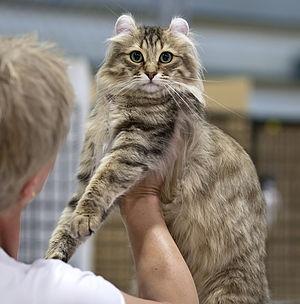
Un american curl à poil long durant l'exposition féline de Jämsä en 2010. Code EMS
L'american curl est une race de chats originaire des États-Unis. L'élevage commence dans les années 1980, à partir d'une chatte noire aux oreilles naturellement recourbées vers l'arrière, nommée Shulamith, recueillie par un couple de Californiens. Le programme d'élevage est basé sur des croisements avec des chats issus de Shulamith, aux oreilles recourbées, et des chats de gouttière. La race est reconnue par les deux principales fédérations américaines, The International Cat Association et la Cat Fanciers' Association, respectivement en 1985 et 1991. La Fédération internationale féline reconnaît l'american curl en 2002. La race est cependant considérée comme rare.